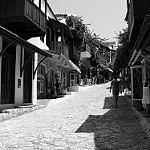
Label: B & W